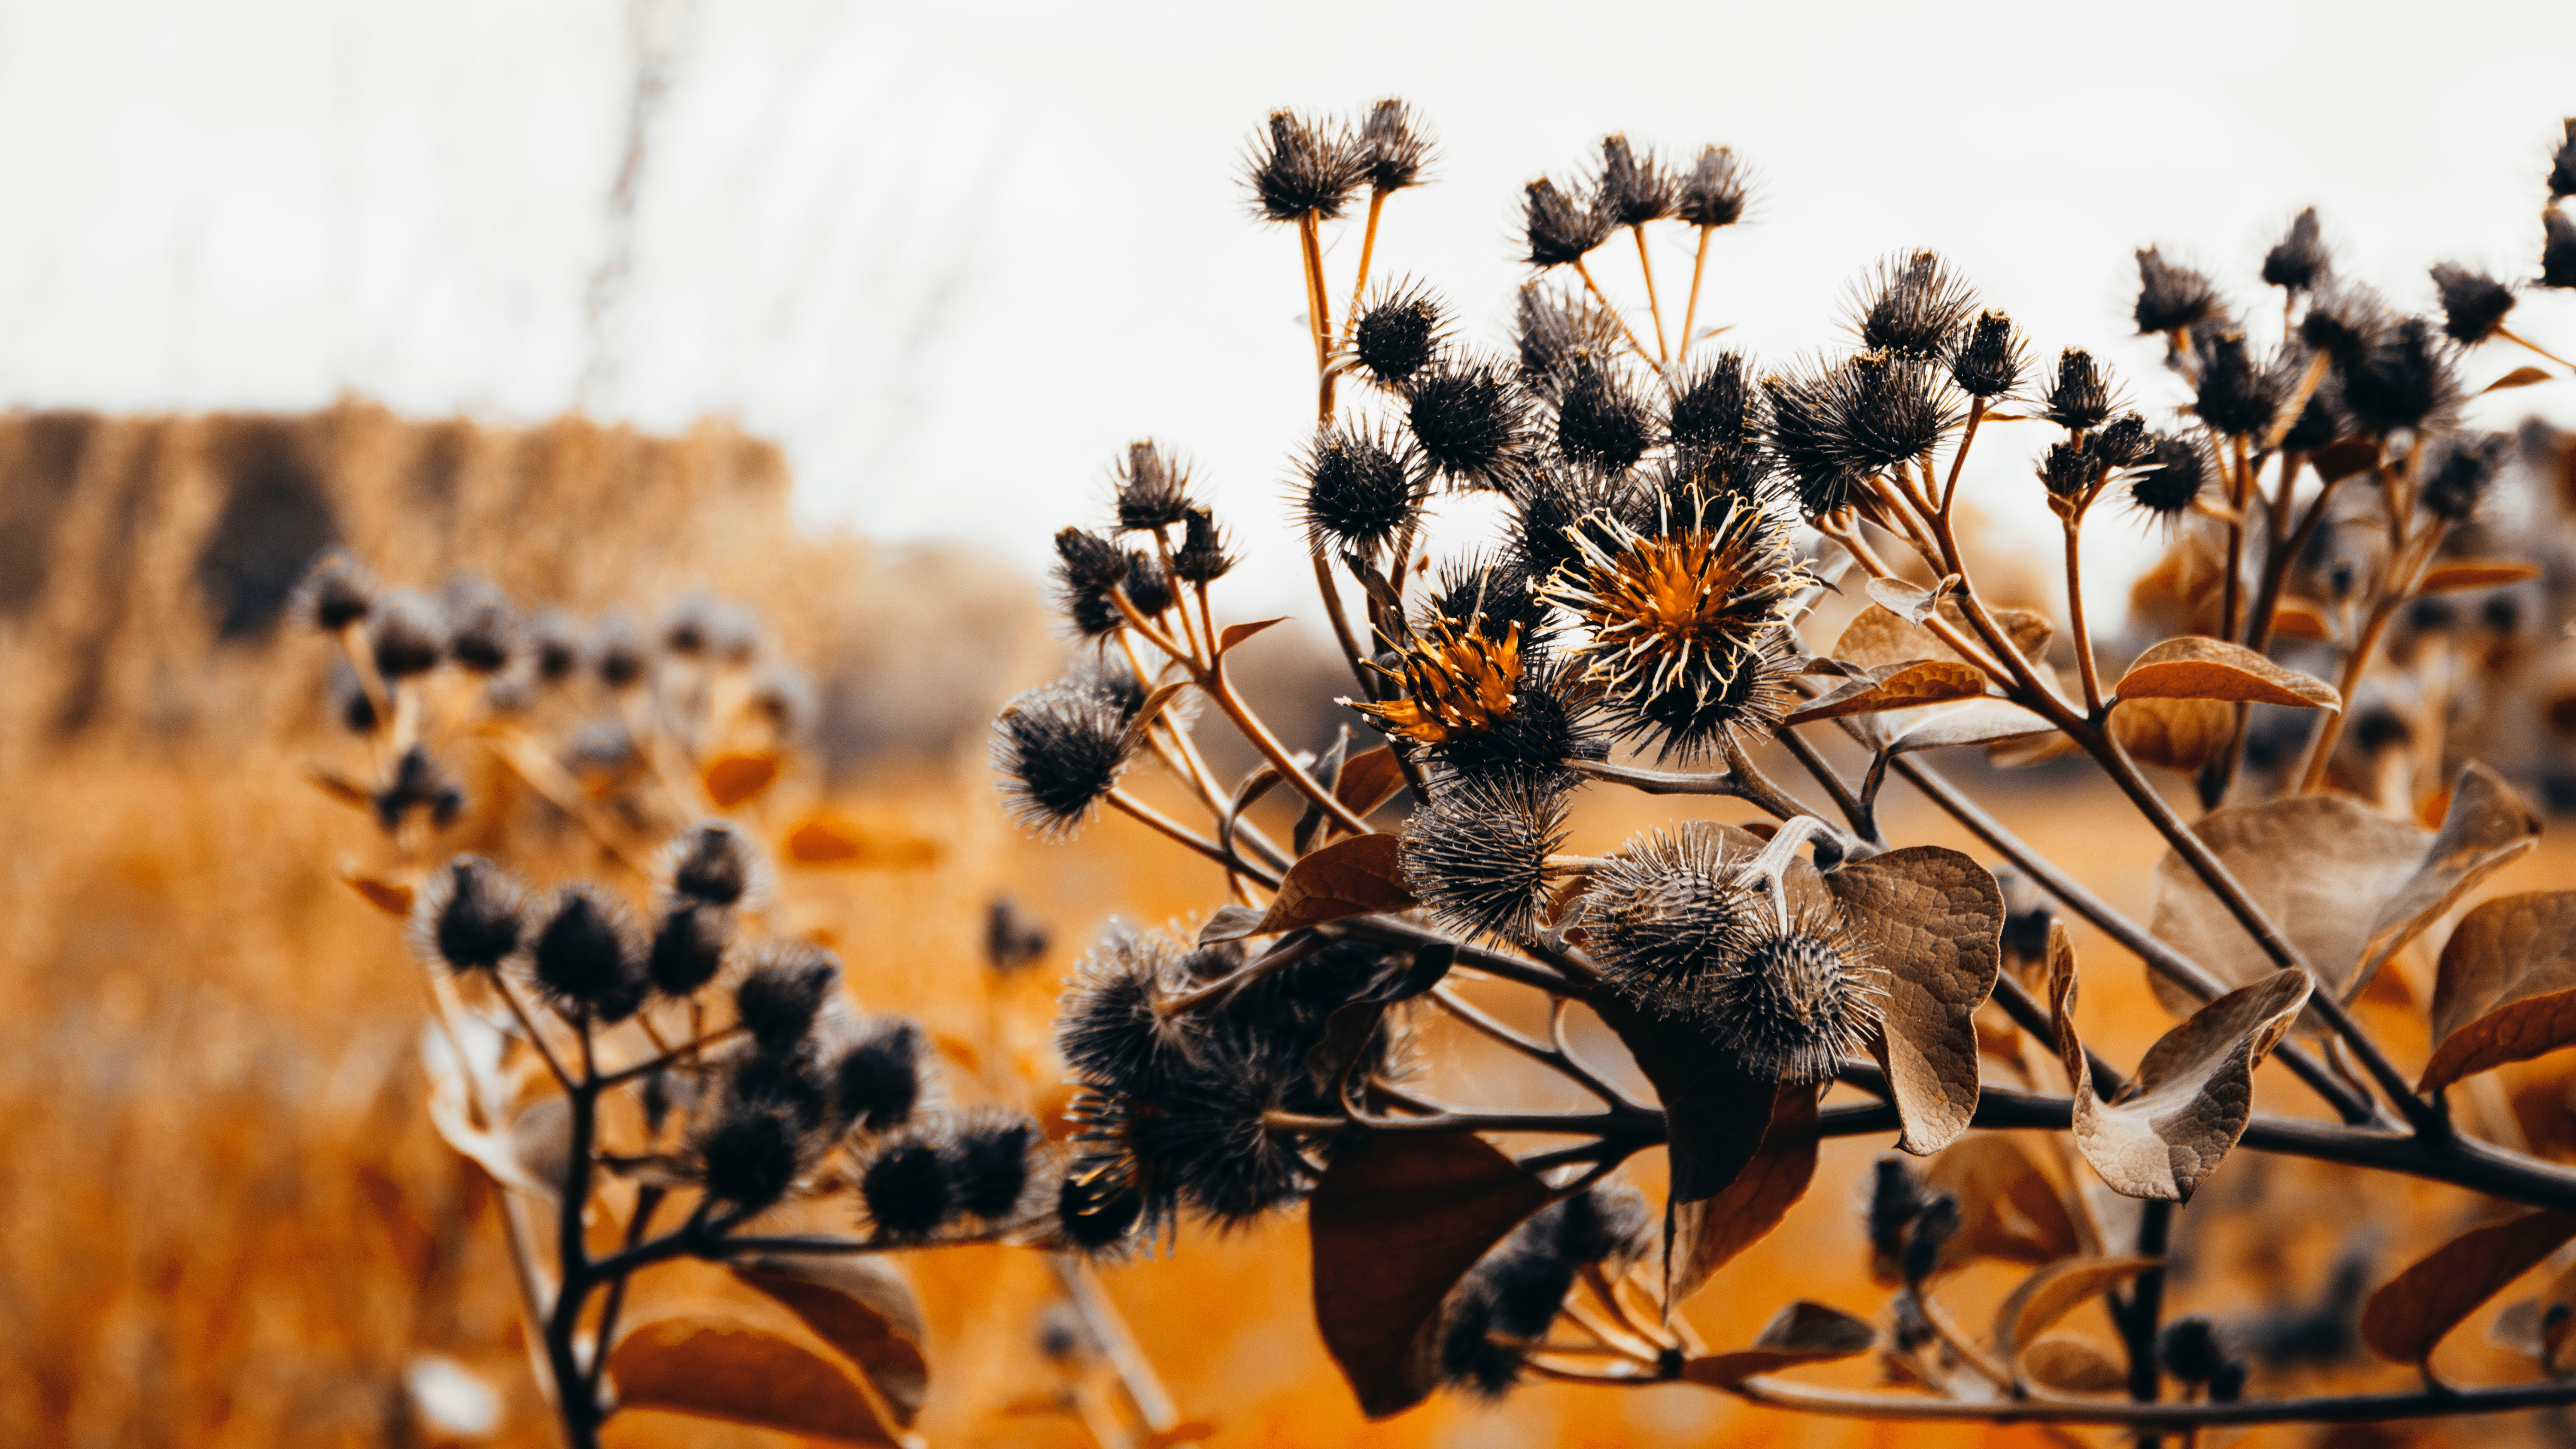
nature, flower, plant, spring, leaf, branch, wildflower, teasel, flowering plant, plant stem, photography, sunlight, burdock, greater burdock, twig, globe thistle, still life photography, pollen